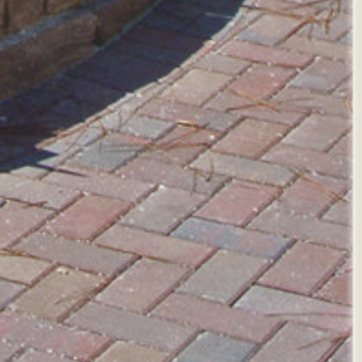
Material: brick